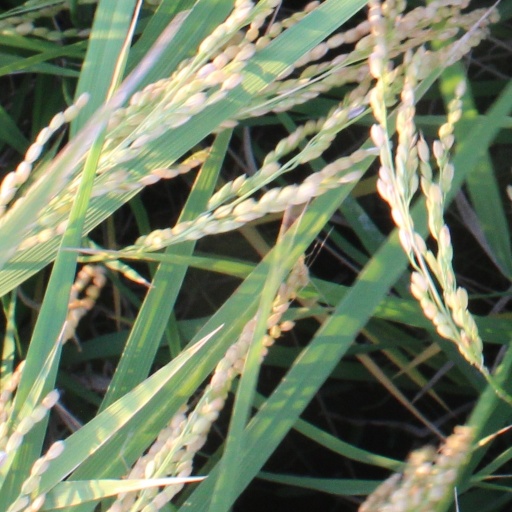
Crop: rice